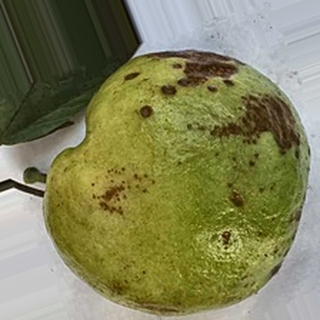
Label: guava_anthracnose